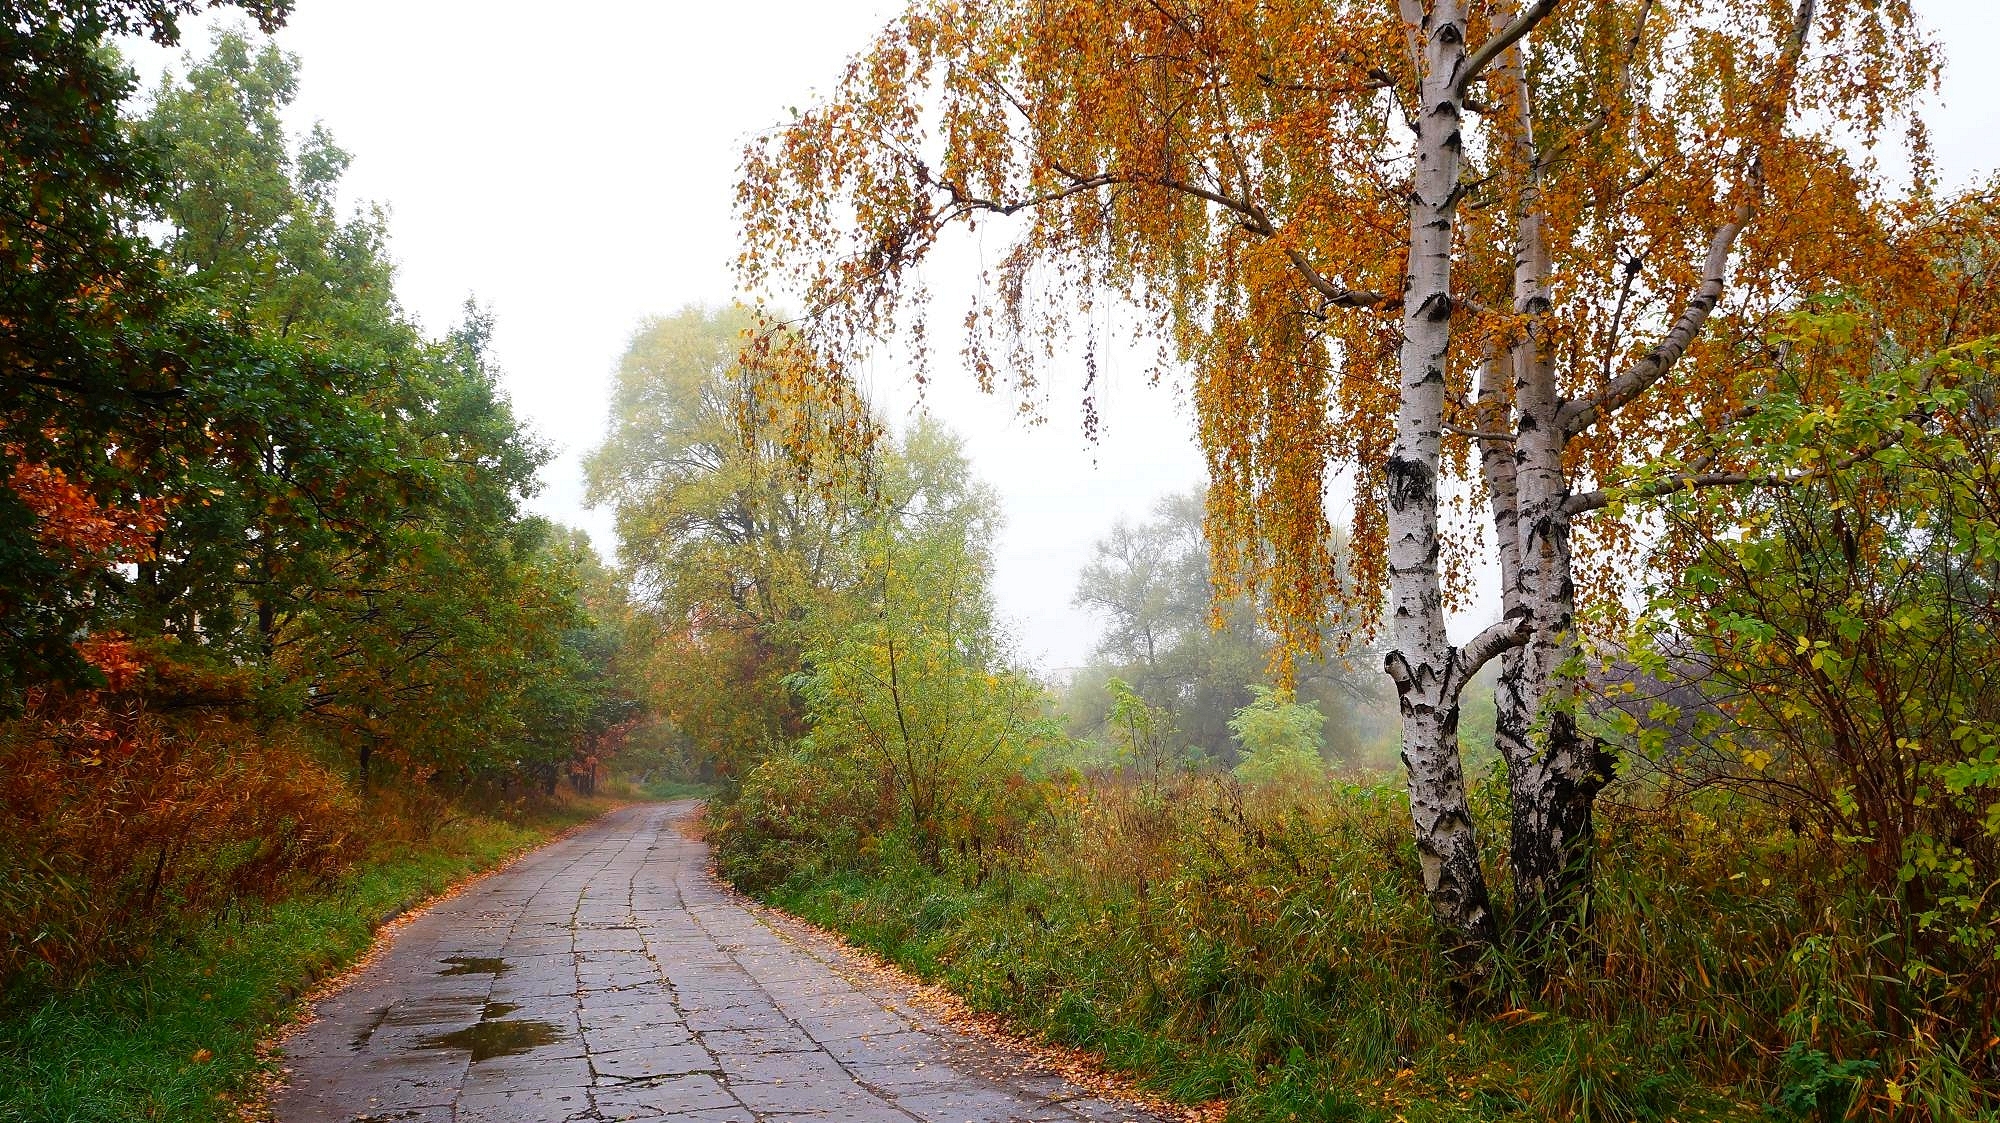
autumn, tree, road, park, plant, sky, natural landscape, road surface, grass, asphalt, wood, twig, landscape, thoroughfare, deciduous, Tints and shades, forest, trunk, sidewalk, woodland, temperate broadleaf and mixed forest, trail, nature reserve, lane, walkway, shrub, path, wildlife, Northern hardwood forest, People in nature, grove, street, evening, driveway, plant stem, birch family